United States Army Field Manuals

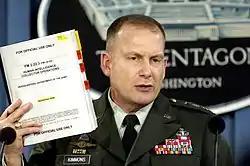
United States Army Lt. Gen. John Kimmons with a copy of the Army Field Manual, FM 2-22.3, Human Intelligence Collector Operations, in 2006

United States Army Field Manuals are published by the United States Army's Army Publishing Directorate. They contain detailed information and how-tos for procedures important to soldiers serving in the field.